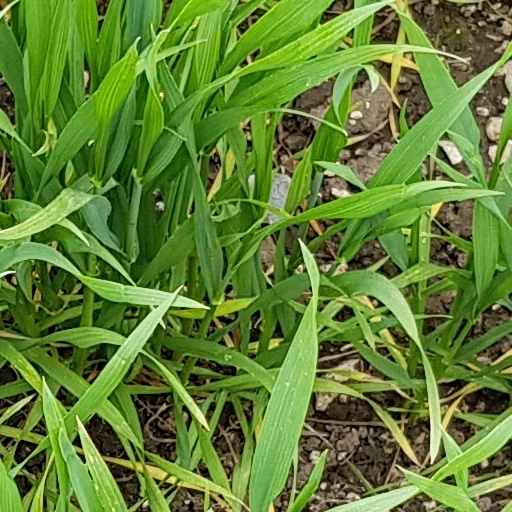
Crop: wheat